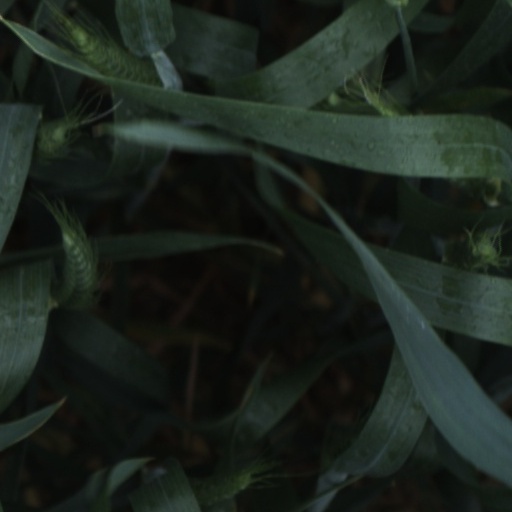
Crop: wheat